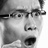
Emotion: surprise